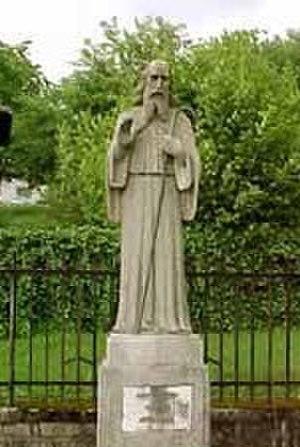
Fontaine de Saint Fromond, Bonfol, canton du Jura, Suisse
Fromond ou Fromont est un ermite du VIIᵉ siècle supposé avoir vécu à Bonfol dans le Jura suisse. Il ne fait pas partie de la liste officielle des saints canonisés et reconnus par l'Église catholique romaine, mais est vénéré par les populations jurassiennes et alsaciennes depuis au moins 500 ans. Il est honoré le vendredi suivant l'Ascension. Sa vie n'étant connue par aucun document écrit, seules subsistent la tradition et les légendes.